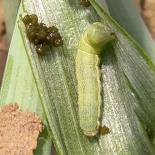
Crop: Onion
Condition: caterpillar-p